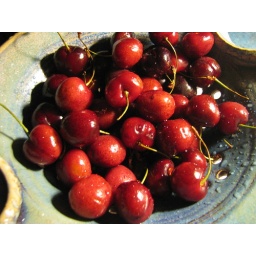
a blue bowl with red cherries my kind of dessert in summertime.